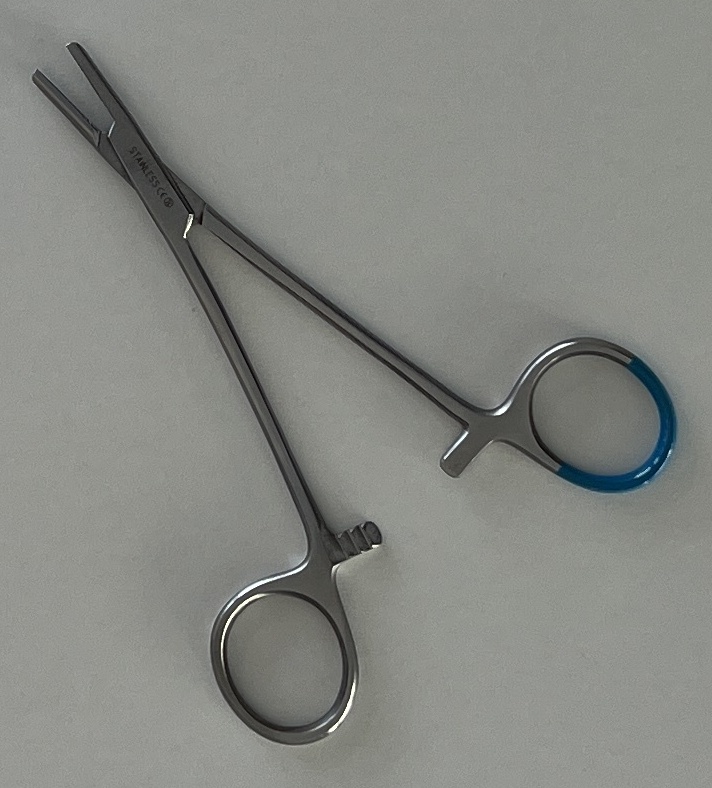
Hinged instrument state: open